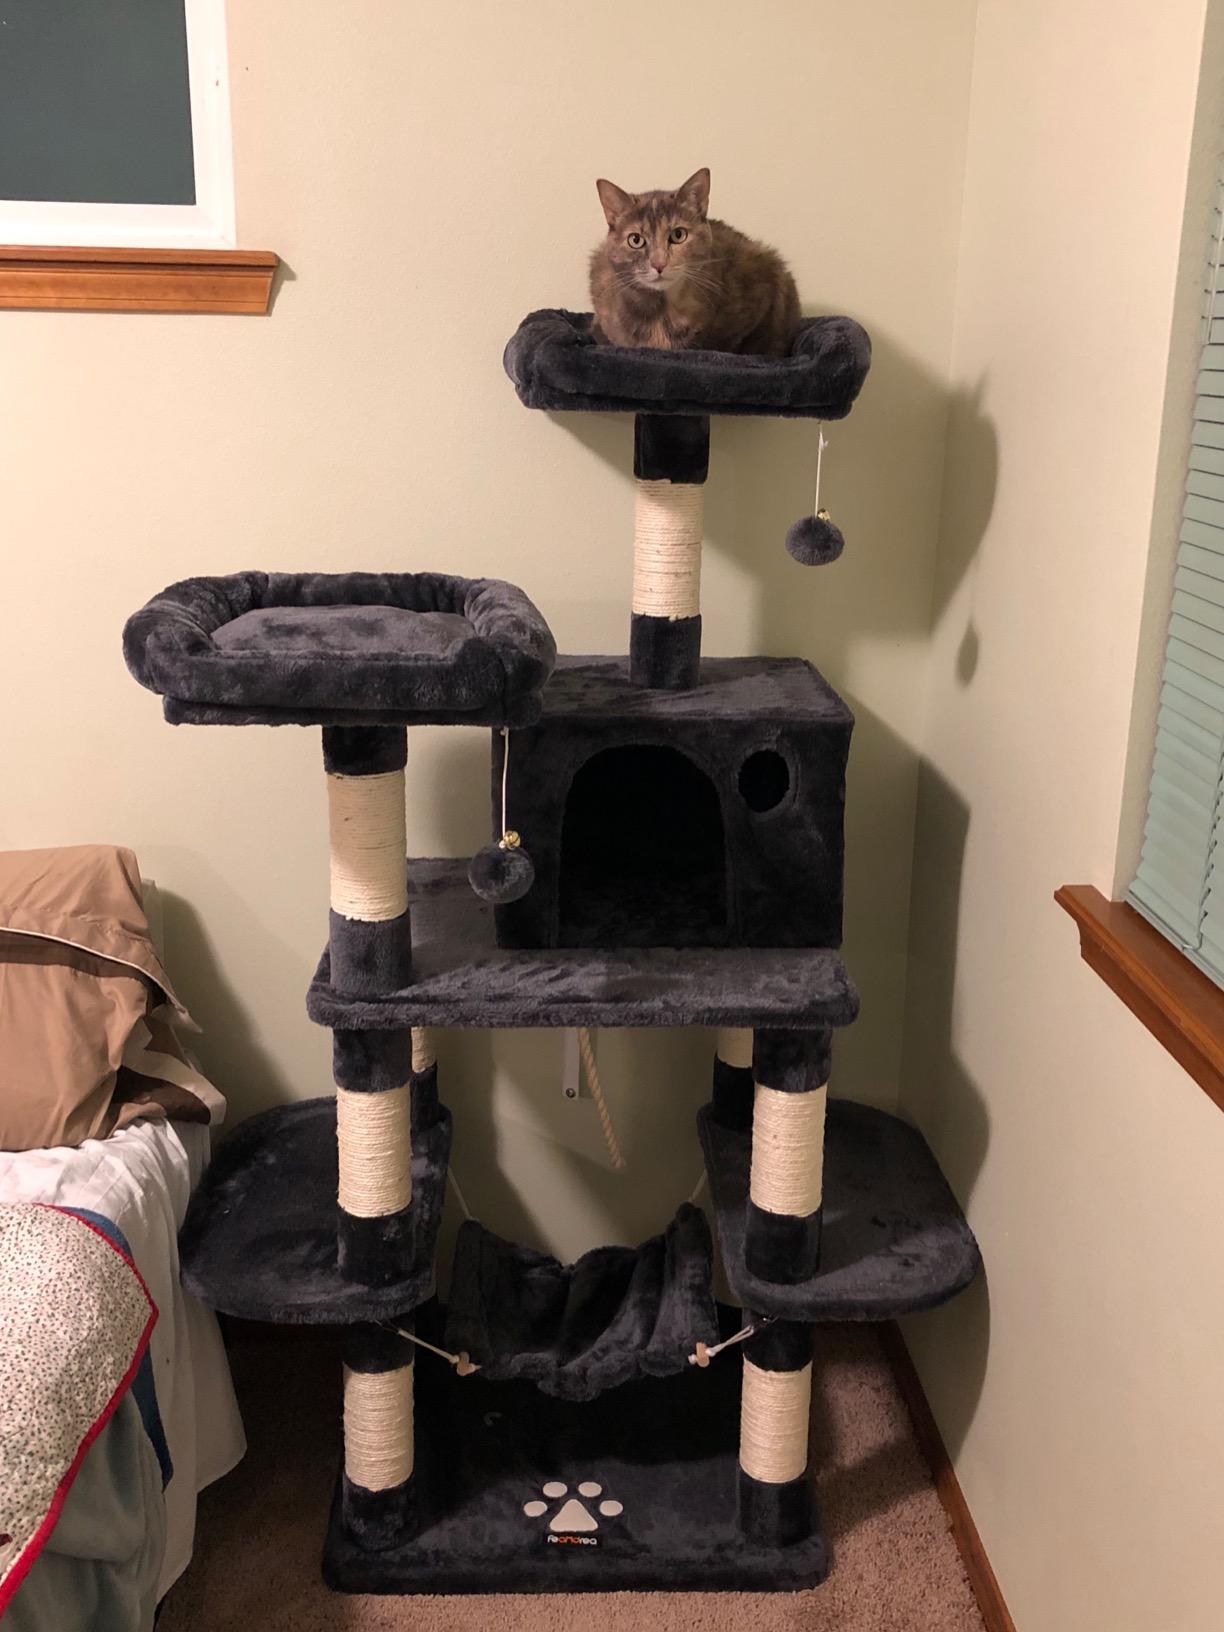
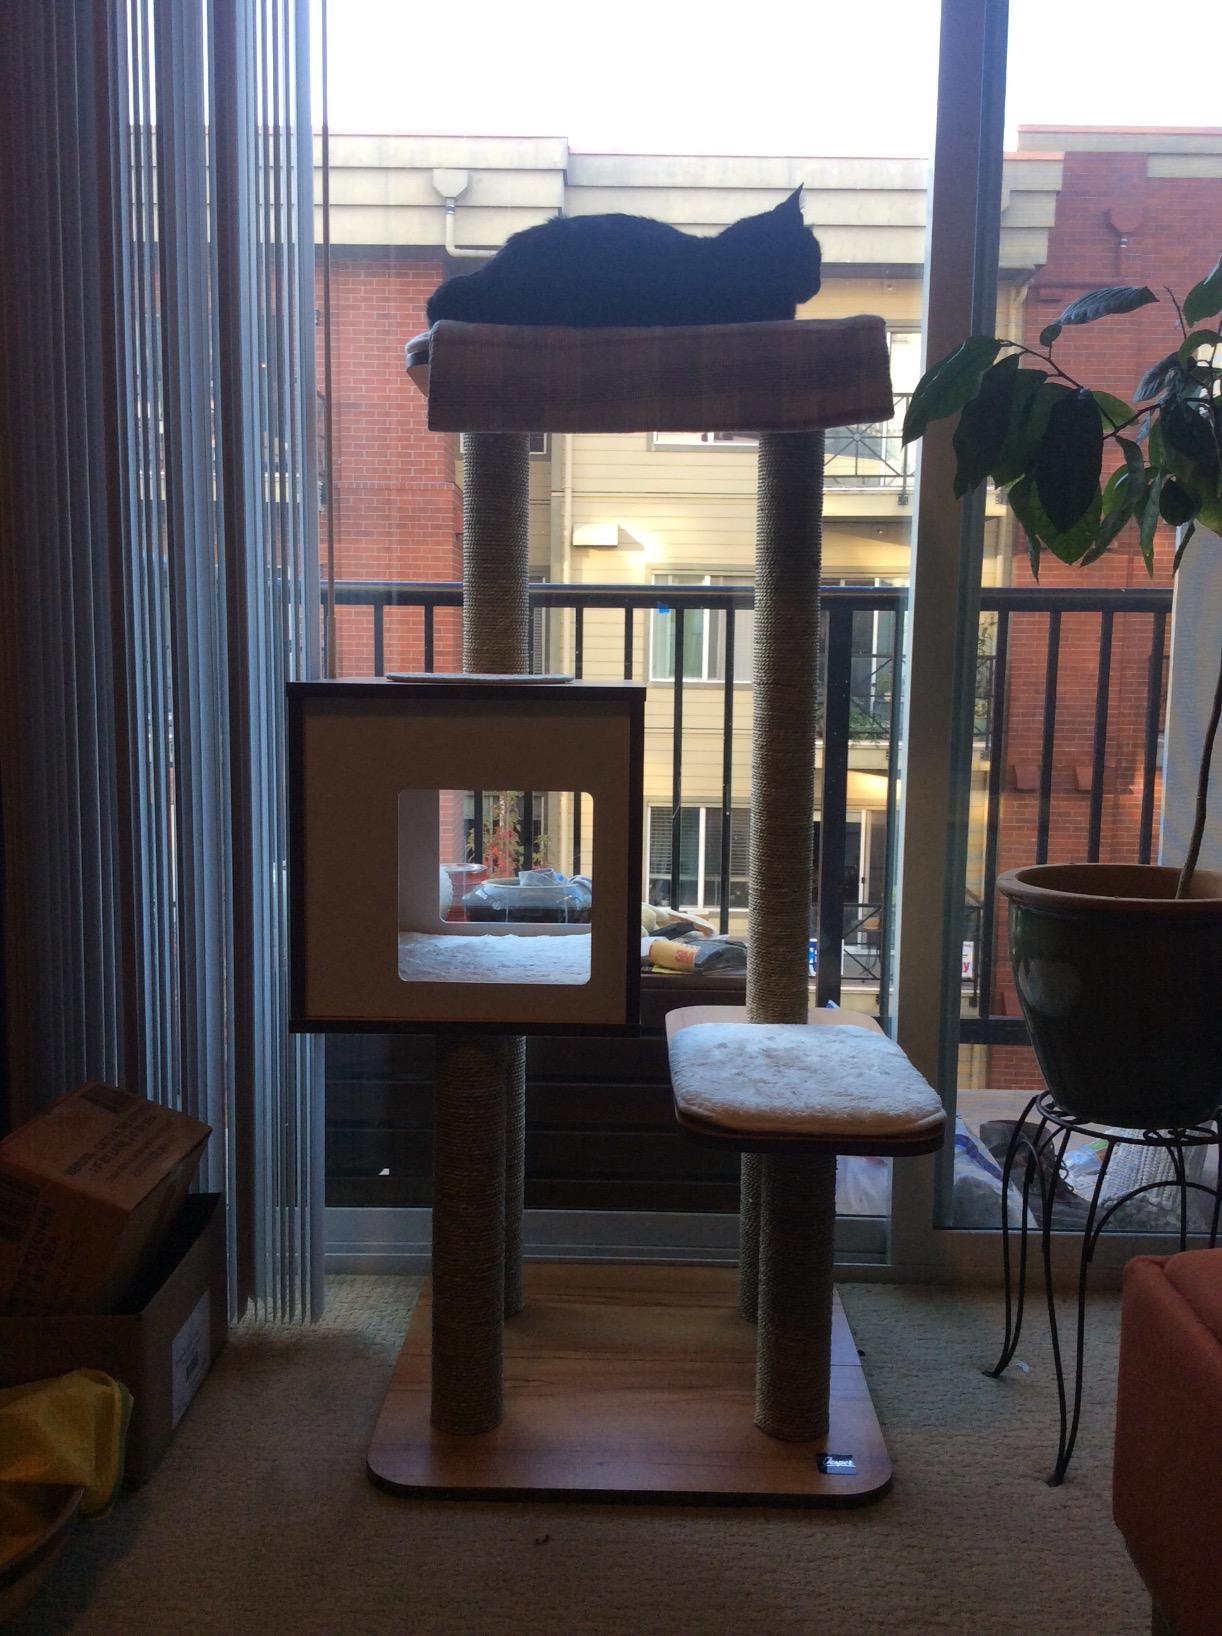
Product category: items_cat tree
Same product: no